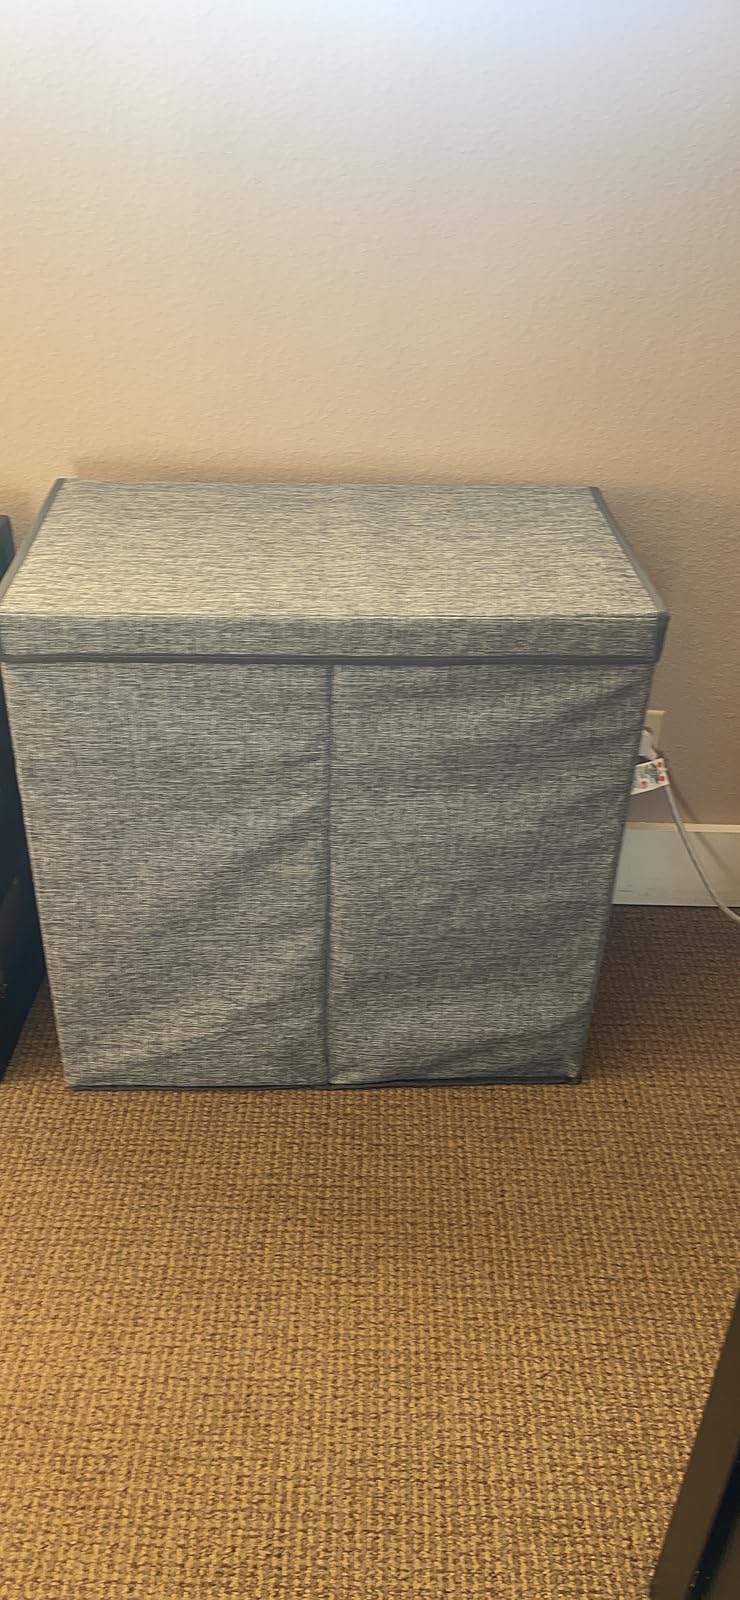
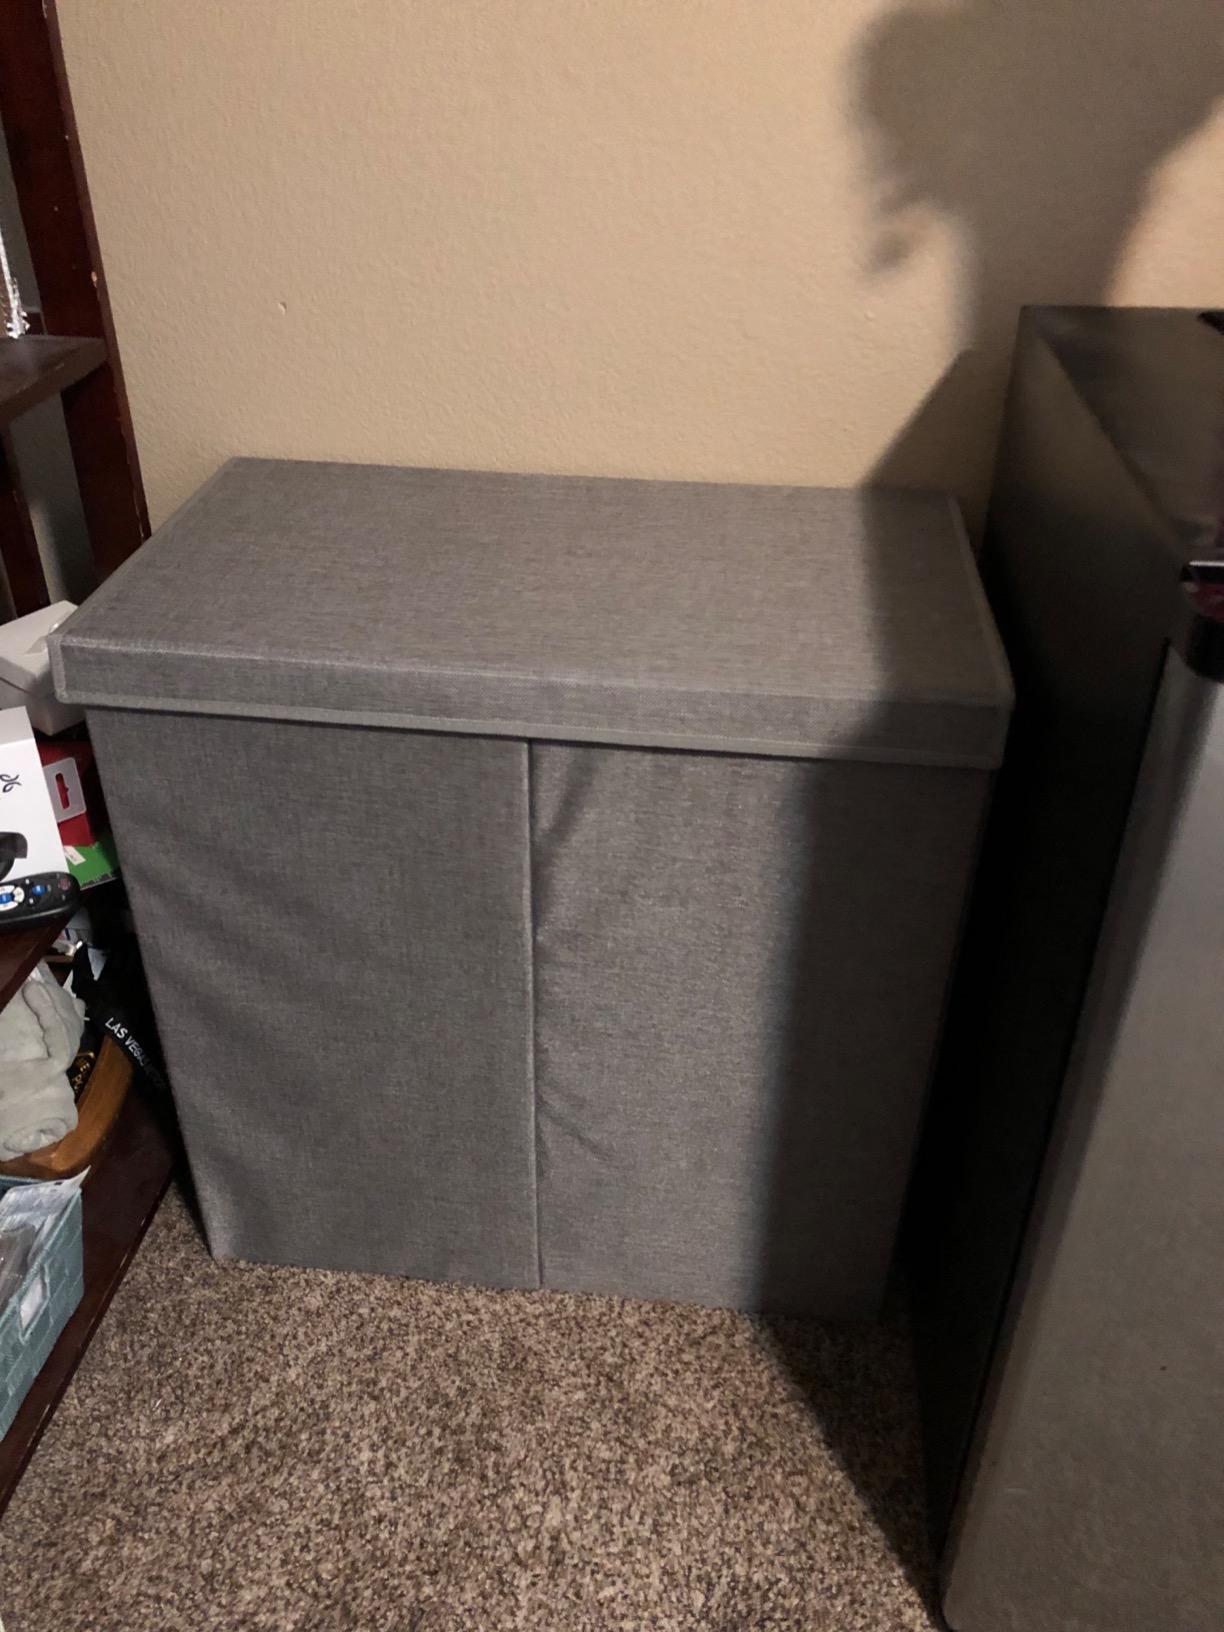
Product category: items_hamper
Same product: yes